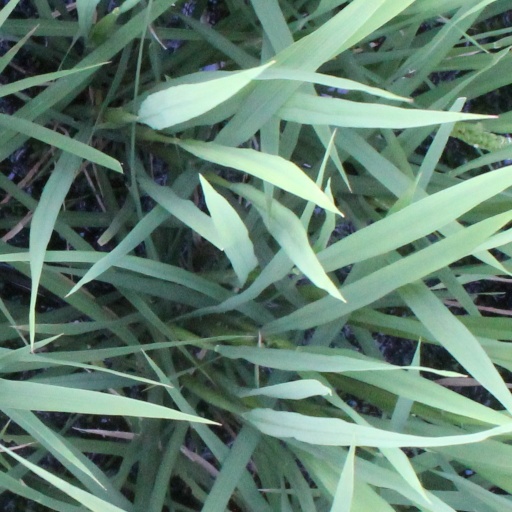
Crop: rice